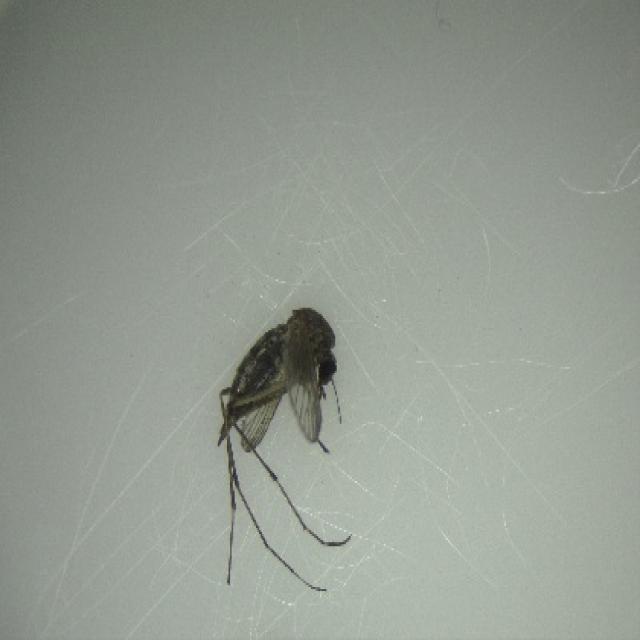
Species: aedes_vexans